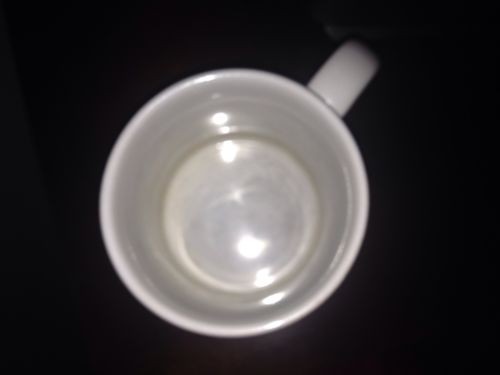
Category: mug